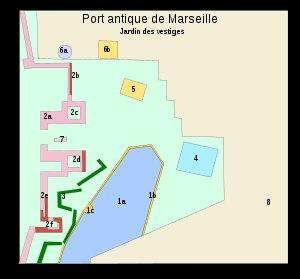
Le Jardin des Vestiges est un jardin abritant les vestiges archéologiques du Port antique de Marseille.
Massalia est une colonie grecque fondée par des Phocéens vers 600 avant J-C, aujourd’hui dénommée Marseille. Dès le Vᵉ siècle av. J.-C., elle devient, avec la phénicienne Carthage, l’un des principaux ports maritimes de la Méditerranée occidentale. Pendant toute la période hellénistique, elle est une alliée fidèle de Rome.